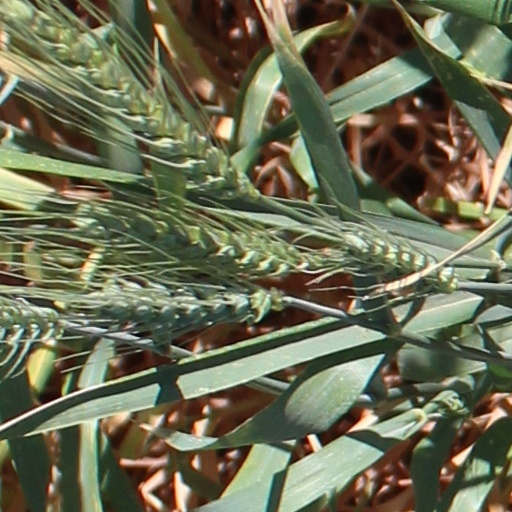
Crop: wheat